Ivan Tomko Mrnavić

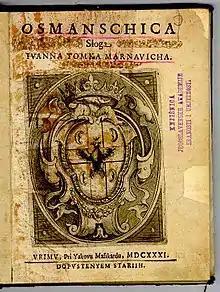
Cover of the 1631 book "Osmanchica" authored by Mrnavić

Ivan Tomko Mrnavić (1579–1635 or 1637 or 1639) was a Roman Catholic prelate who served as Bishop of Bosnia (1631–1639) and an author of historical works. He was the author of several forgeries, with the most famous being that of the "Life of Justinian". He also wrote a book on the Life of Saint Sava.